Annemasse

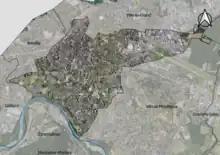
Satellite map with Annemasse Aerodrome on the right

Annemasse is an important crossroad. It is the last exit of the French motorway A40 before the border and is thus well connected with the other cities of the region. It is also connected to Annecy via motorway A41.